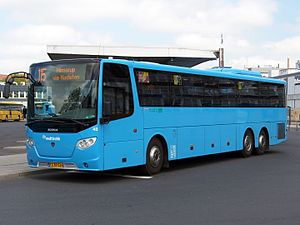
Midttrafik
Midttrafiks Regional- og lokalbus.
Midttrafik er et trafikselskab, der dækker Region Midtjylland. Midttrafik, der oprettedes som følge af Strukturreformen, er en fusion af det tidligere Århus Sporveje, dele af Viborg Amts Fælleskommunale Trafikselskab og Vejle Amts Trafikselskab og trafikselskaberne i Århus og Ringkøbing Amter.